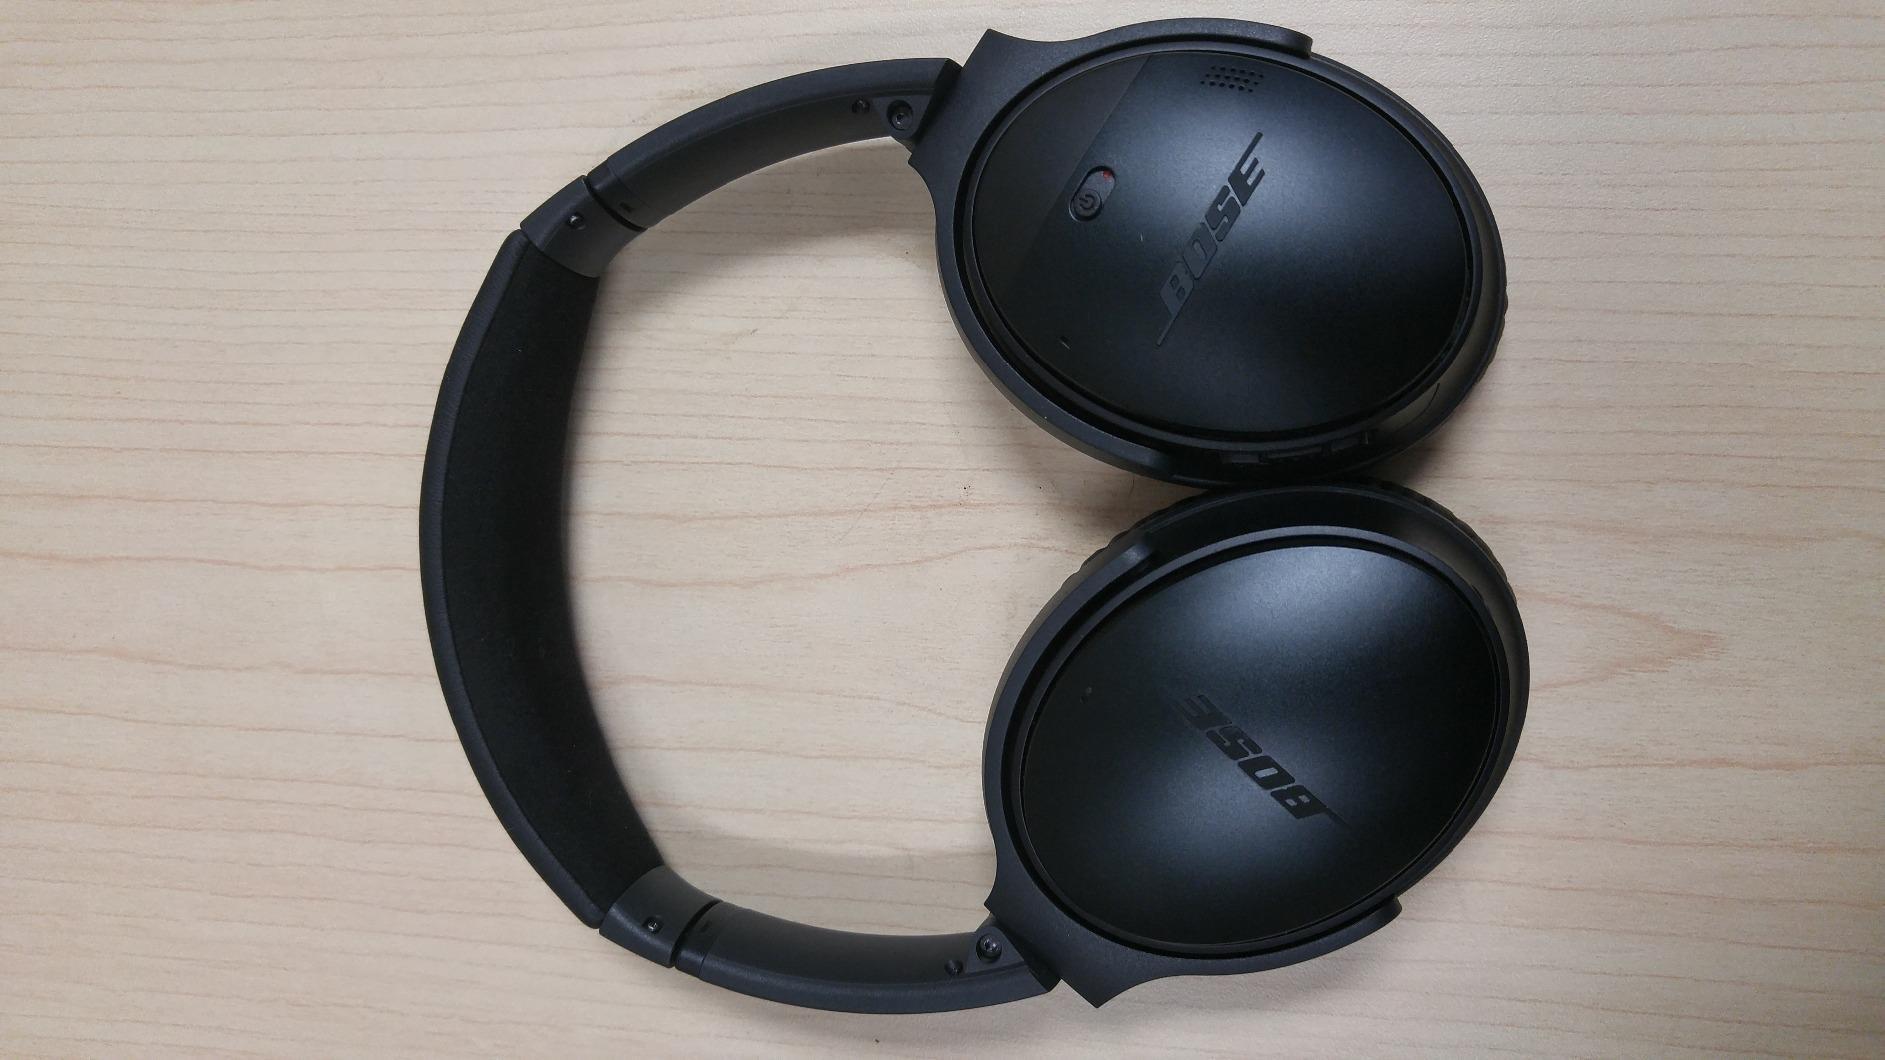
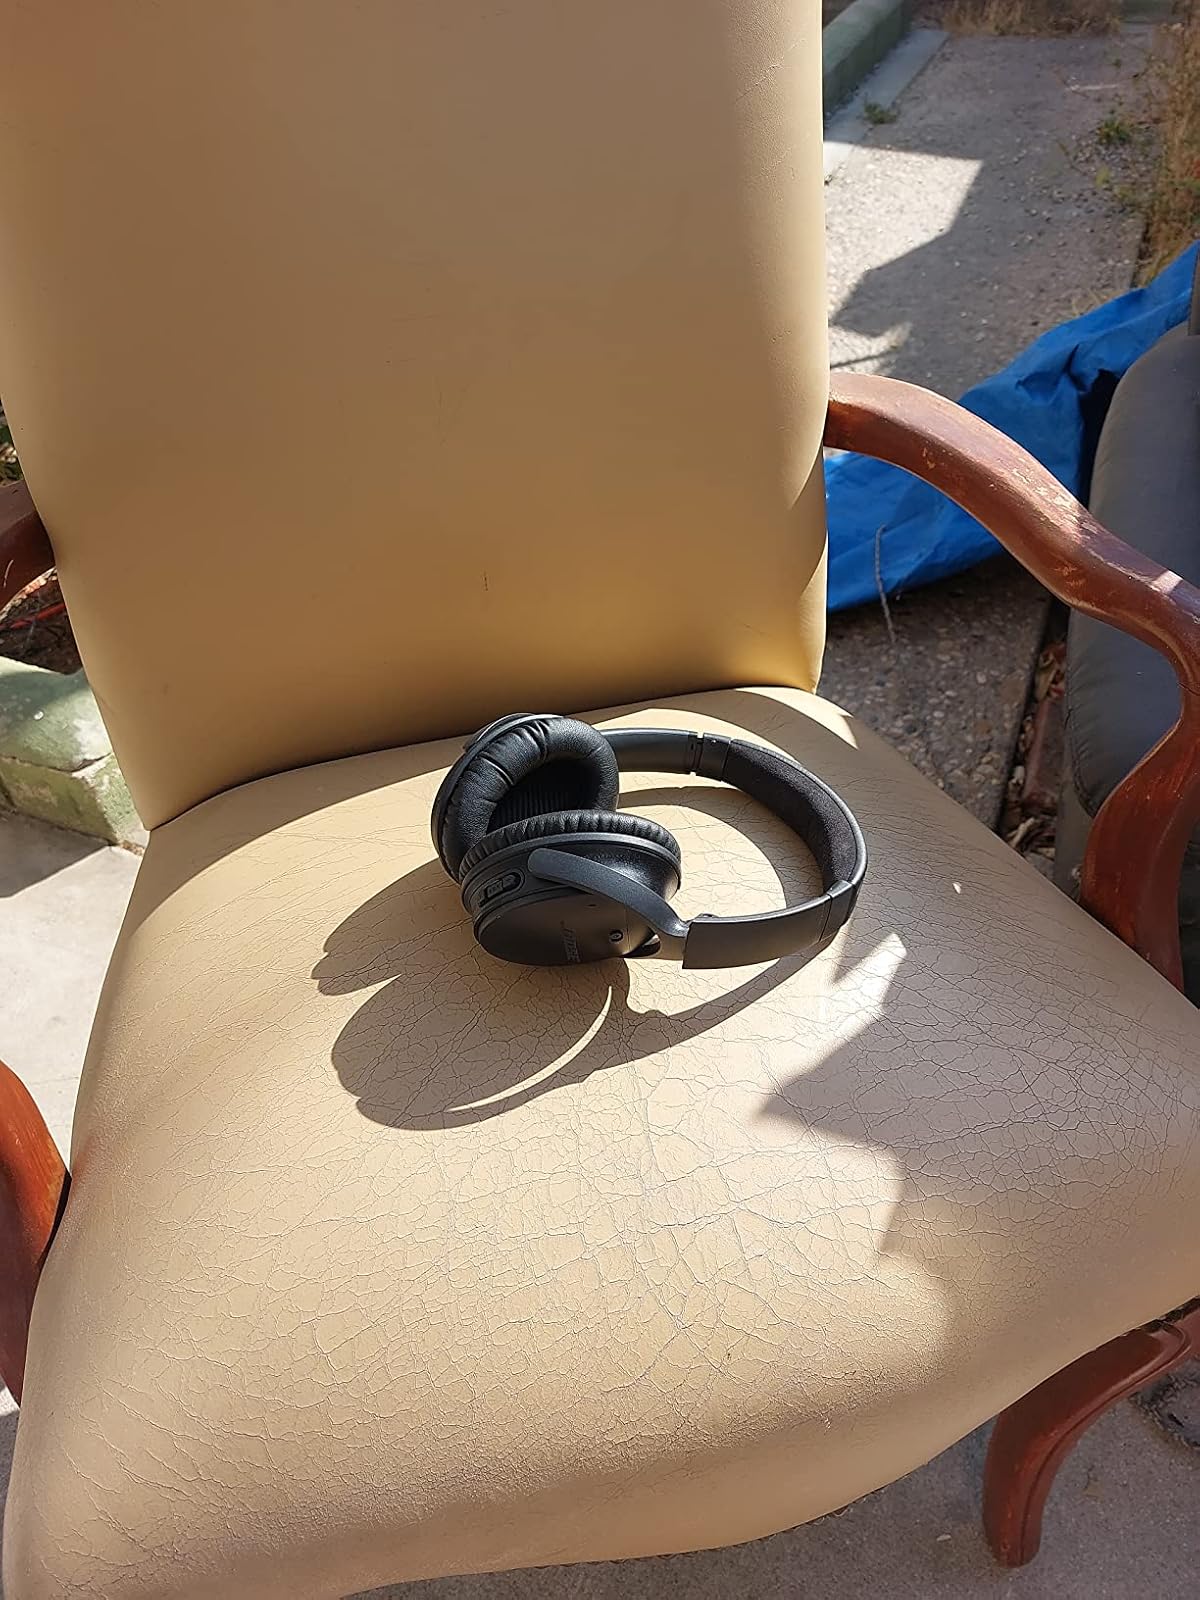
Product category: headphones
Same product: yes